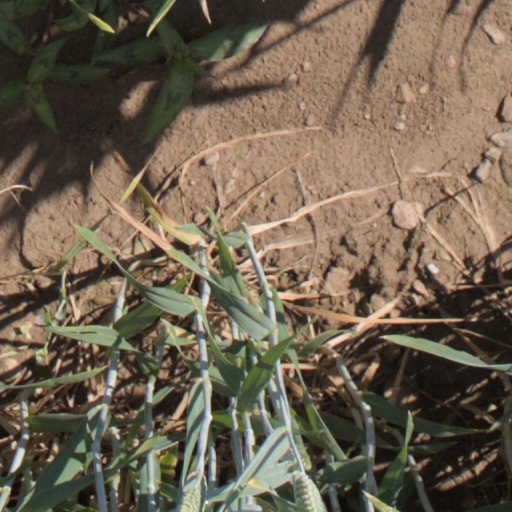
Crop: wheat